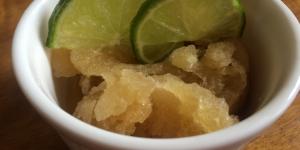
granizado de te verde